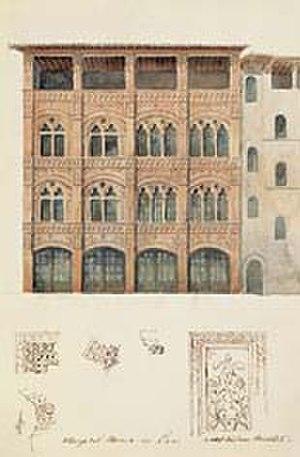
Le Caffè dell'Ussero est un célèbre café situé sur le Lungarno de Pise, en Toscane.